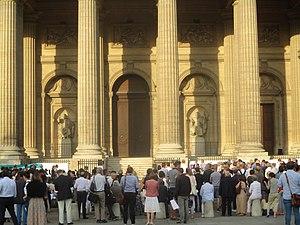
Manifestation en l'honneur de Vincent Lambert le 10 juillet 2019 la veille de sa mort devant l'église Saint-Sulpice de Paris.
L'affaire Vincent Lambert est une affaire médico-politico-judiciaire française des années 2010 liée au débat sur l'acharnement thérapeutique, le droit des personnes en situation de handicap et l'euthanasie. À la suite d'un accident de la route survenu en 2008, Vincent Lambert, né le 20 septembre 1976, plonge dans un état végétatif chronique dit syndrome d'éveil non-répondant. Les membres de sa famille sont en conflit concernant les suites à donner. Plusieurs décisions de justice ont coup sur coup, durant plus de six ans, suspendu puis validé l'arrêt des traitements sans que l'état du patient s'améliore. Vincent Lambert meurt le 11 juillet 2019 au CHU de Reims, huit jours et demi après l'arrêt des traitements le maintenant en vie. Cette affaire très médiatisée a fortement contribué au débat sur l'euthanasie en France et à la loi Leonetti-Claeys.